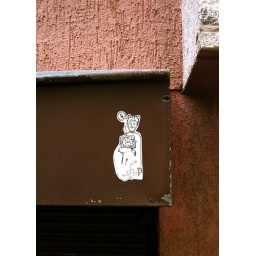
Valpo street art - man in tiger suit